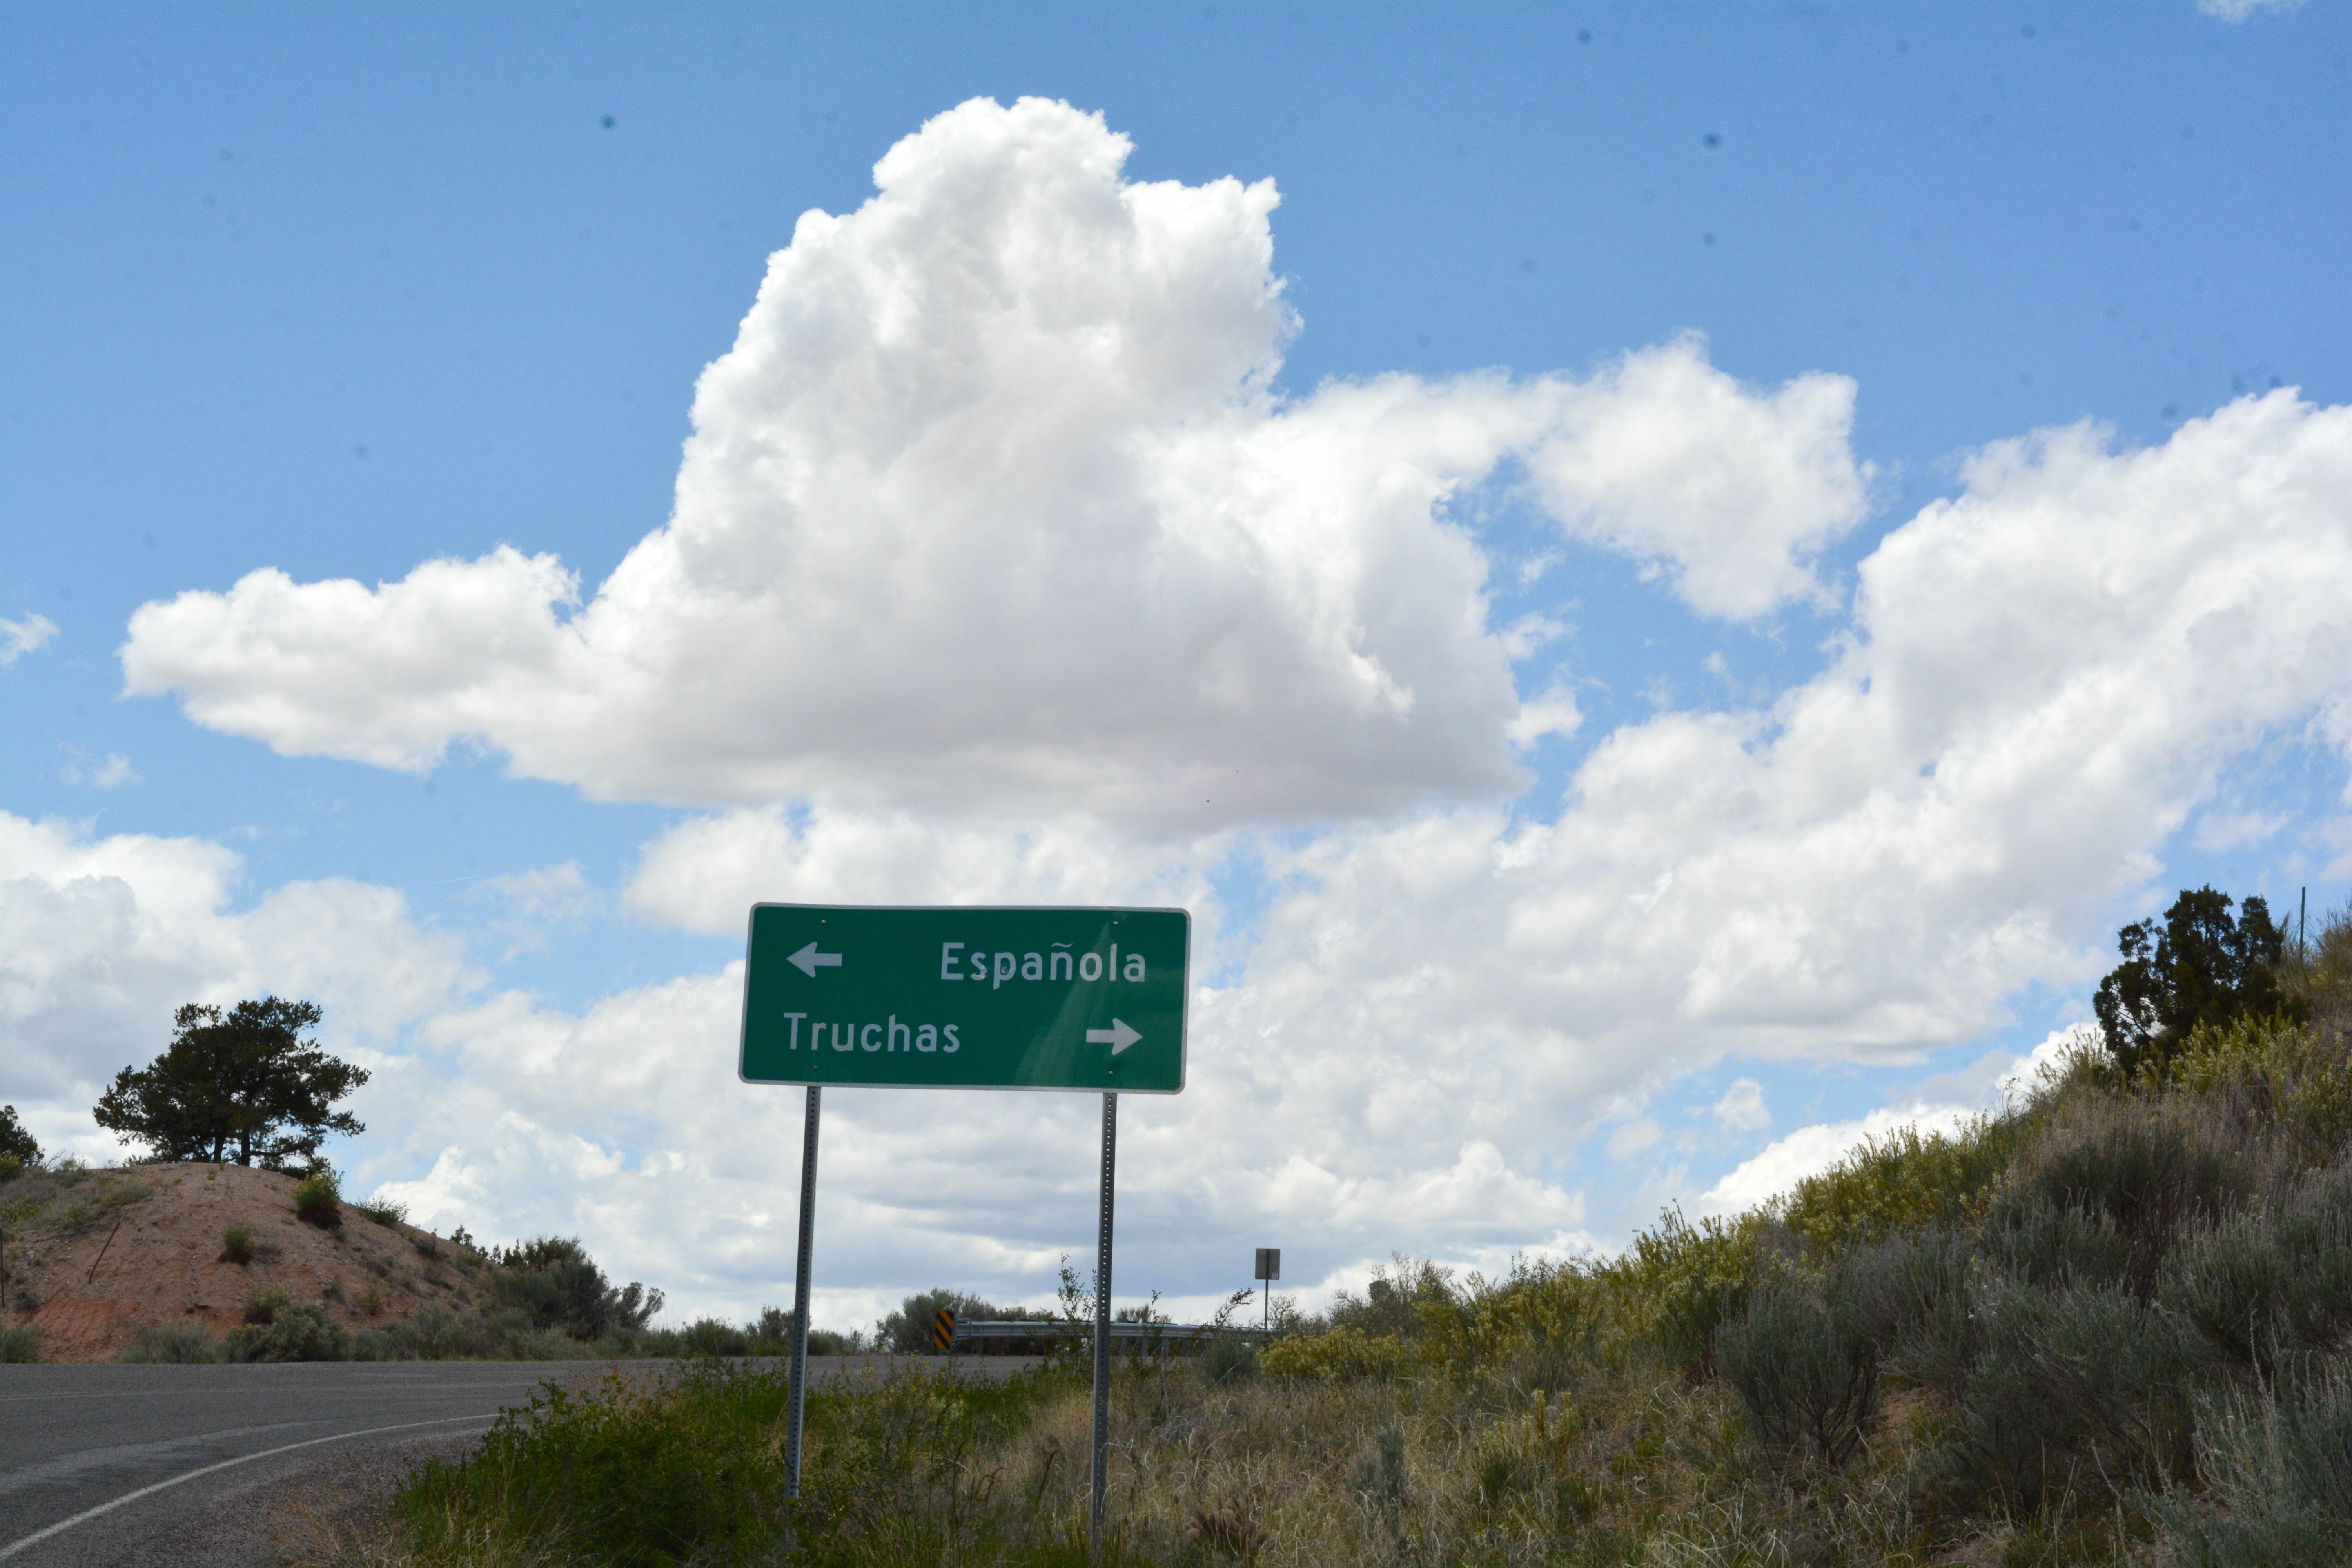
cloud, sky, road, highway, sign, plain, road trip, infrastructure, santafe, truchas, northernnewmexico, pueblosantafe, controlled access highway